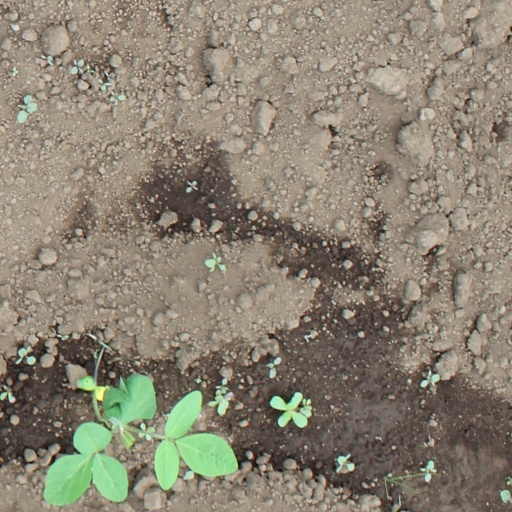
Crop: soybean